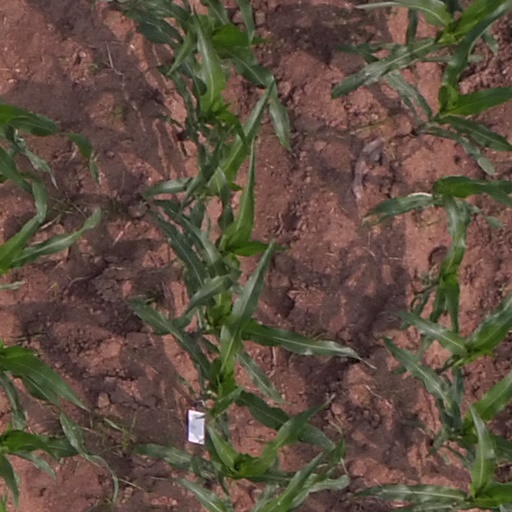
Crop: maize; corn